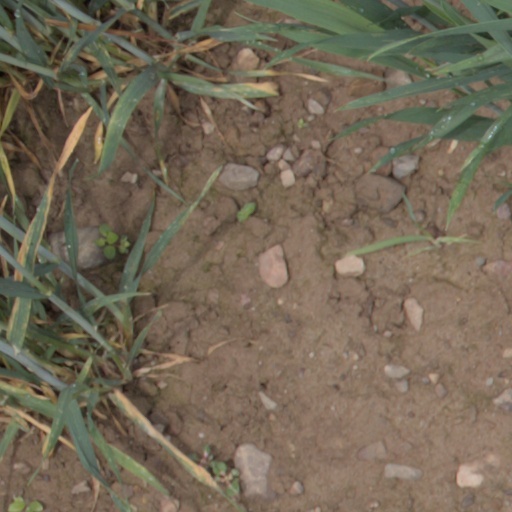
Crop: wheat